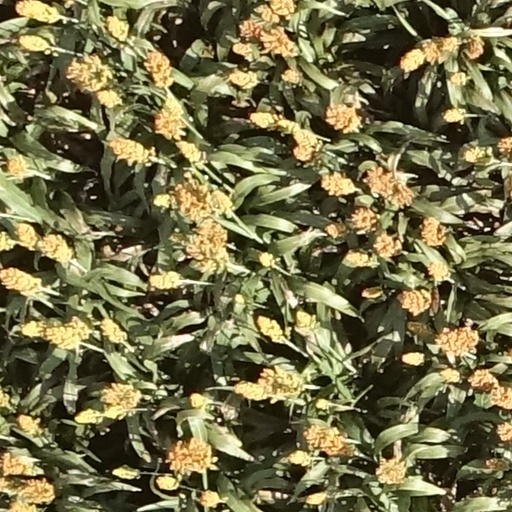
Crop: sorghum